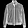
Label: Coat